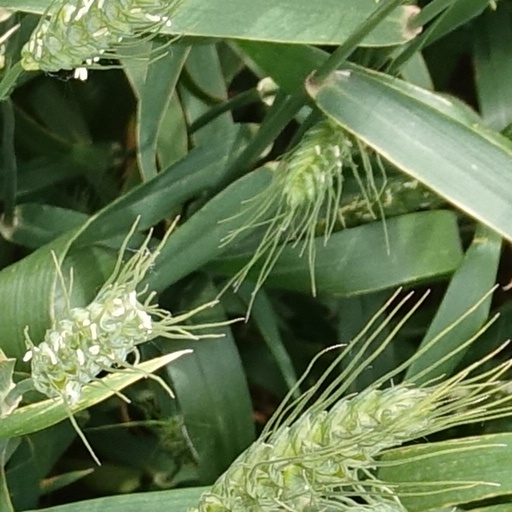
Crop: wheat